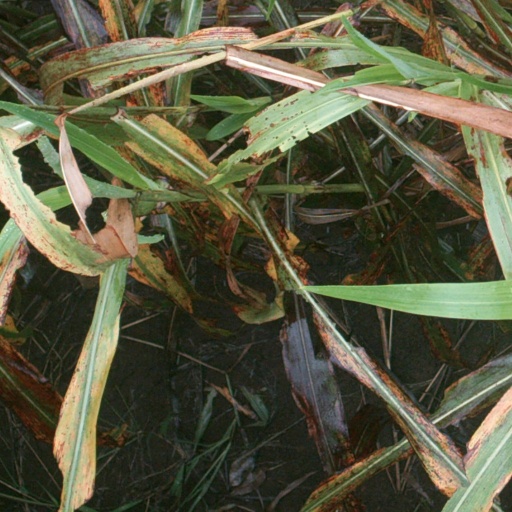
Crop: sorghum